Steinway D-274

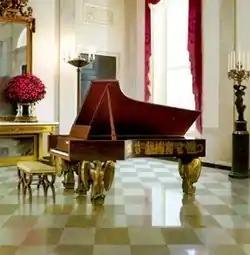
The specially designed D-274 in the White House

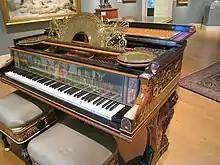
The specially designed D-274 "Steinway Alma Tadema", which is the world's most expensive grand piano sold at auction

Over the years, Steinway has produced a small number of special or limited editions of the D-274. The differences in these pianos can range from ornately carved bodywork to large changes in the colour scheme. Custom-built D-274s have also been made; for example the "fully crystallized" D-274s with over a million individually positioned Swarovski crystals covering each piano.